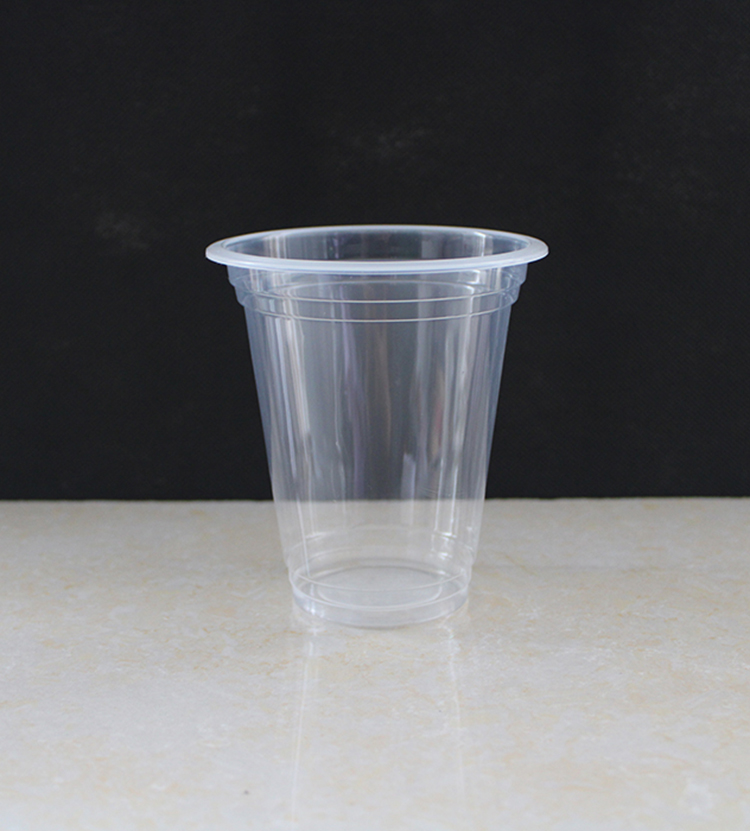
Label: plastic